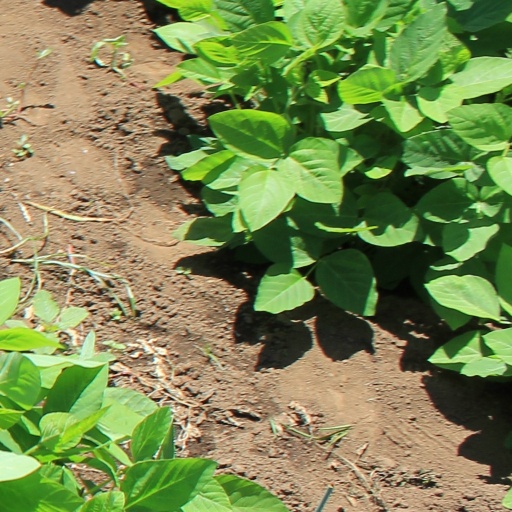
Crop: soybean